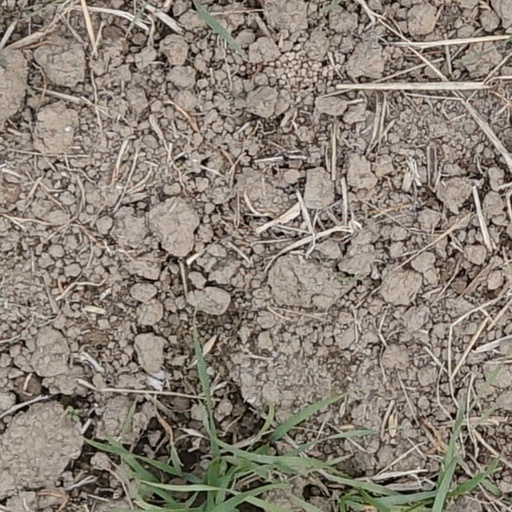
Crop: wheat